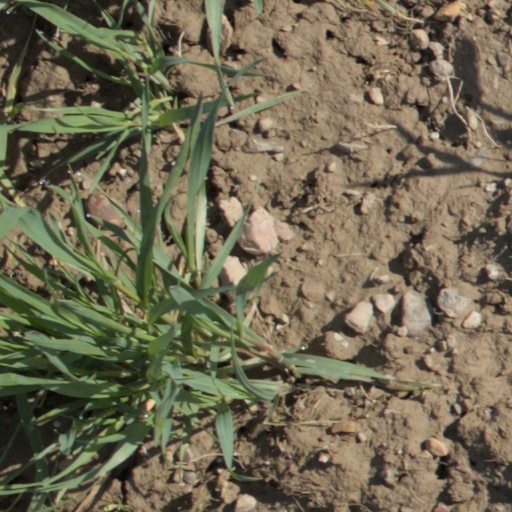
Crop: wheat